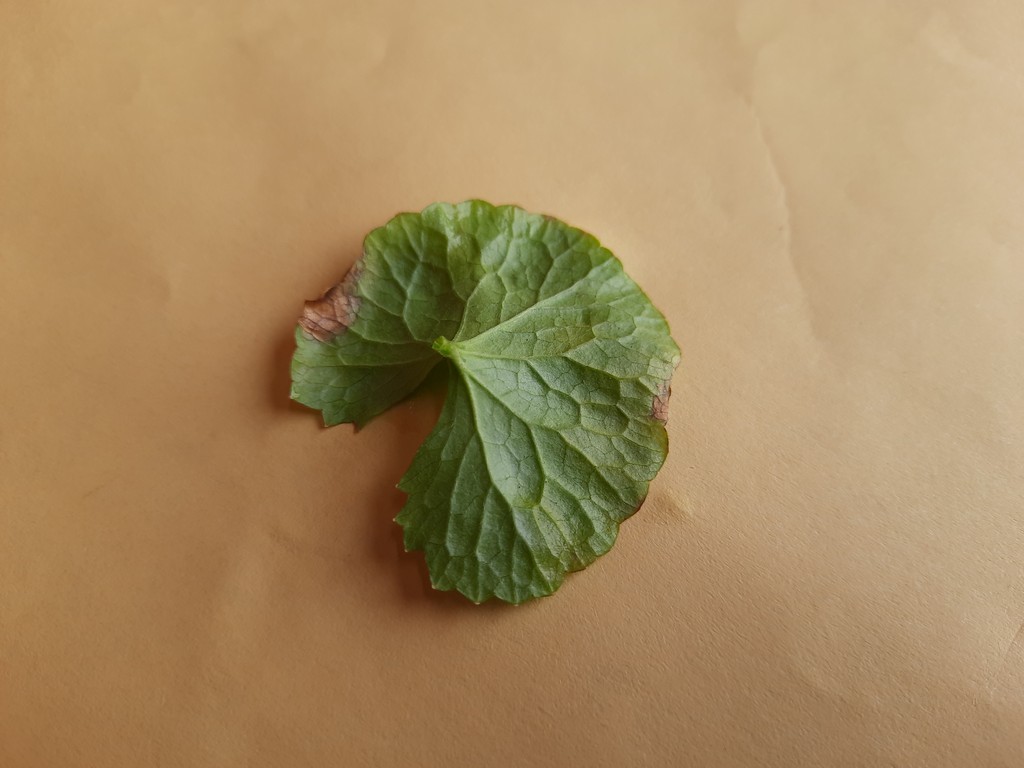
Label: Unhealthy